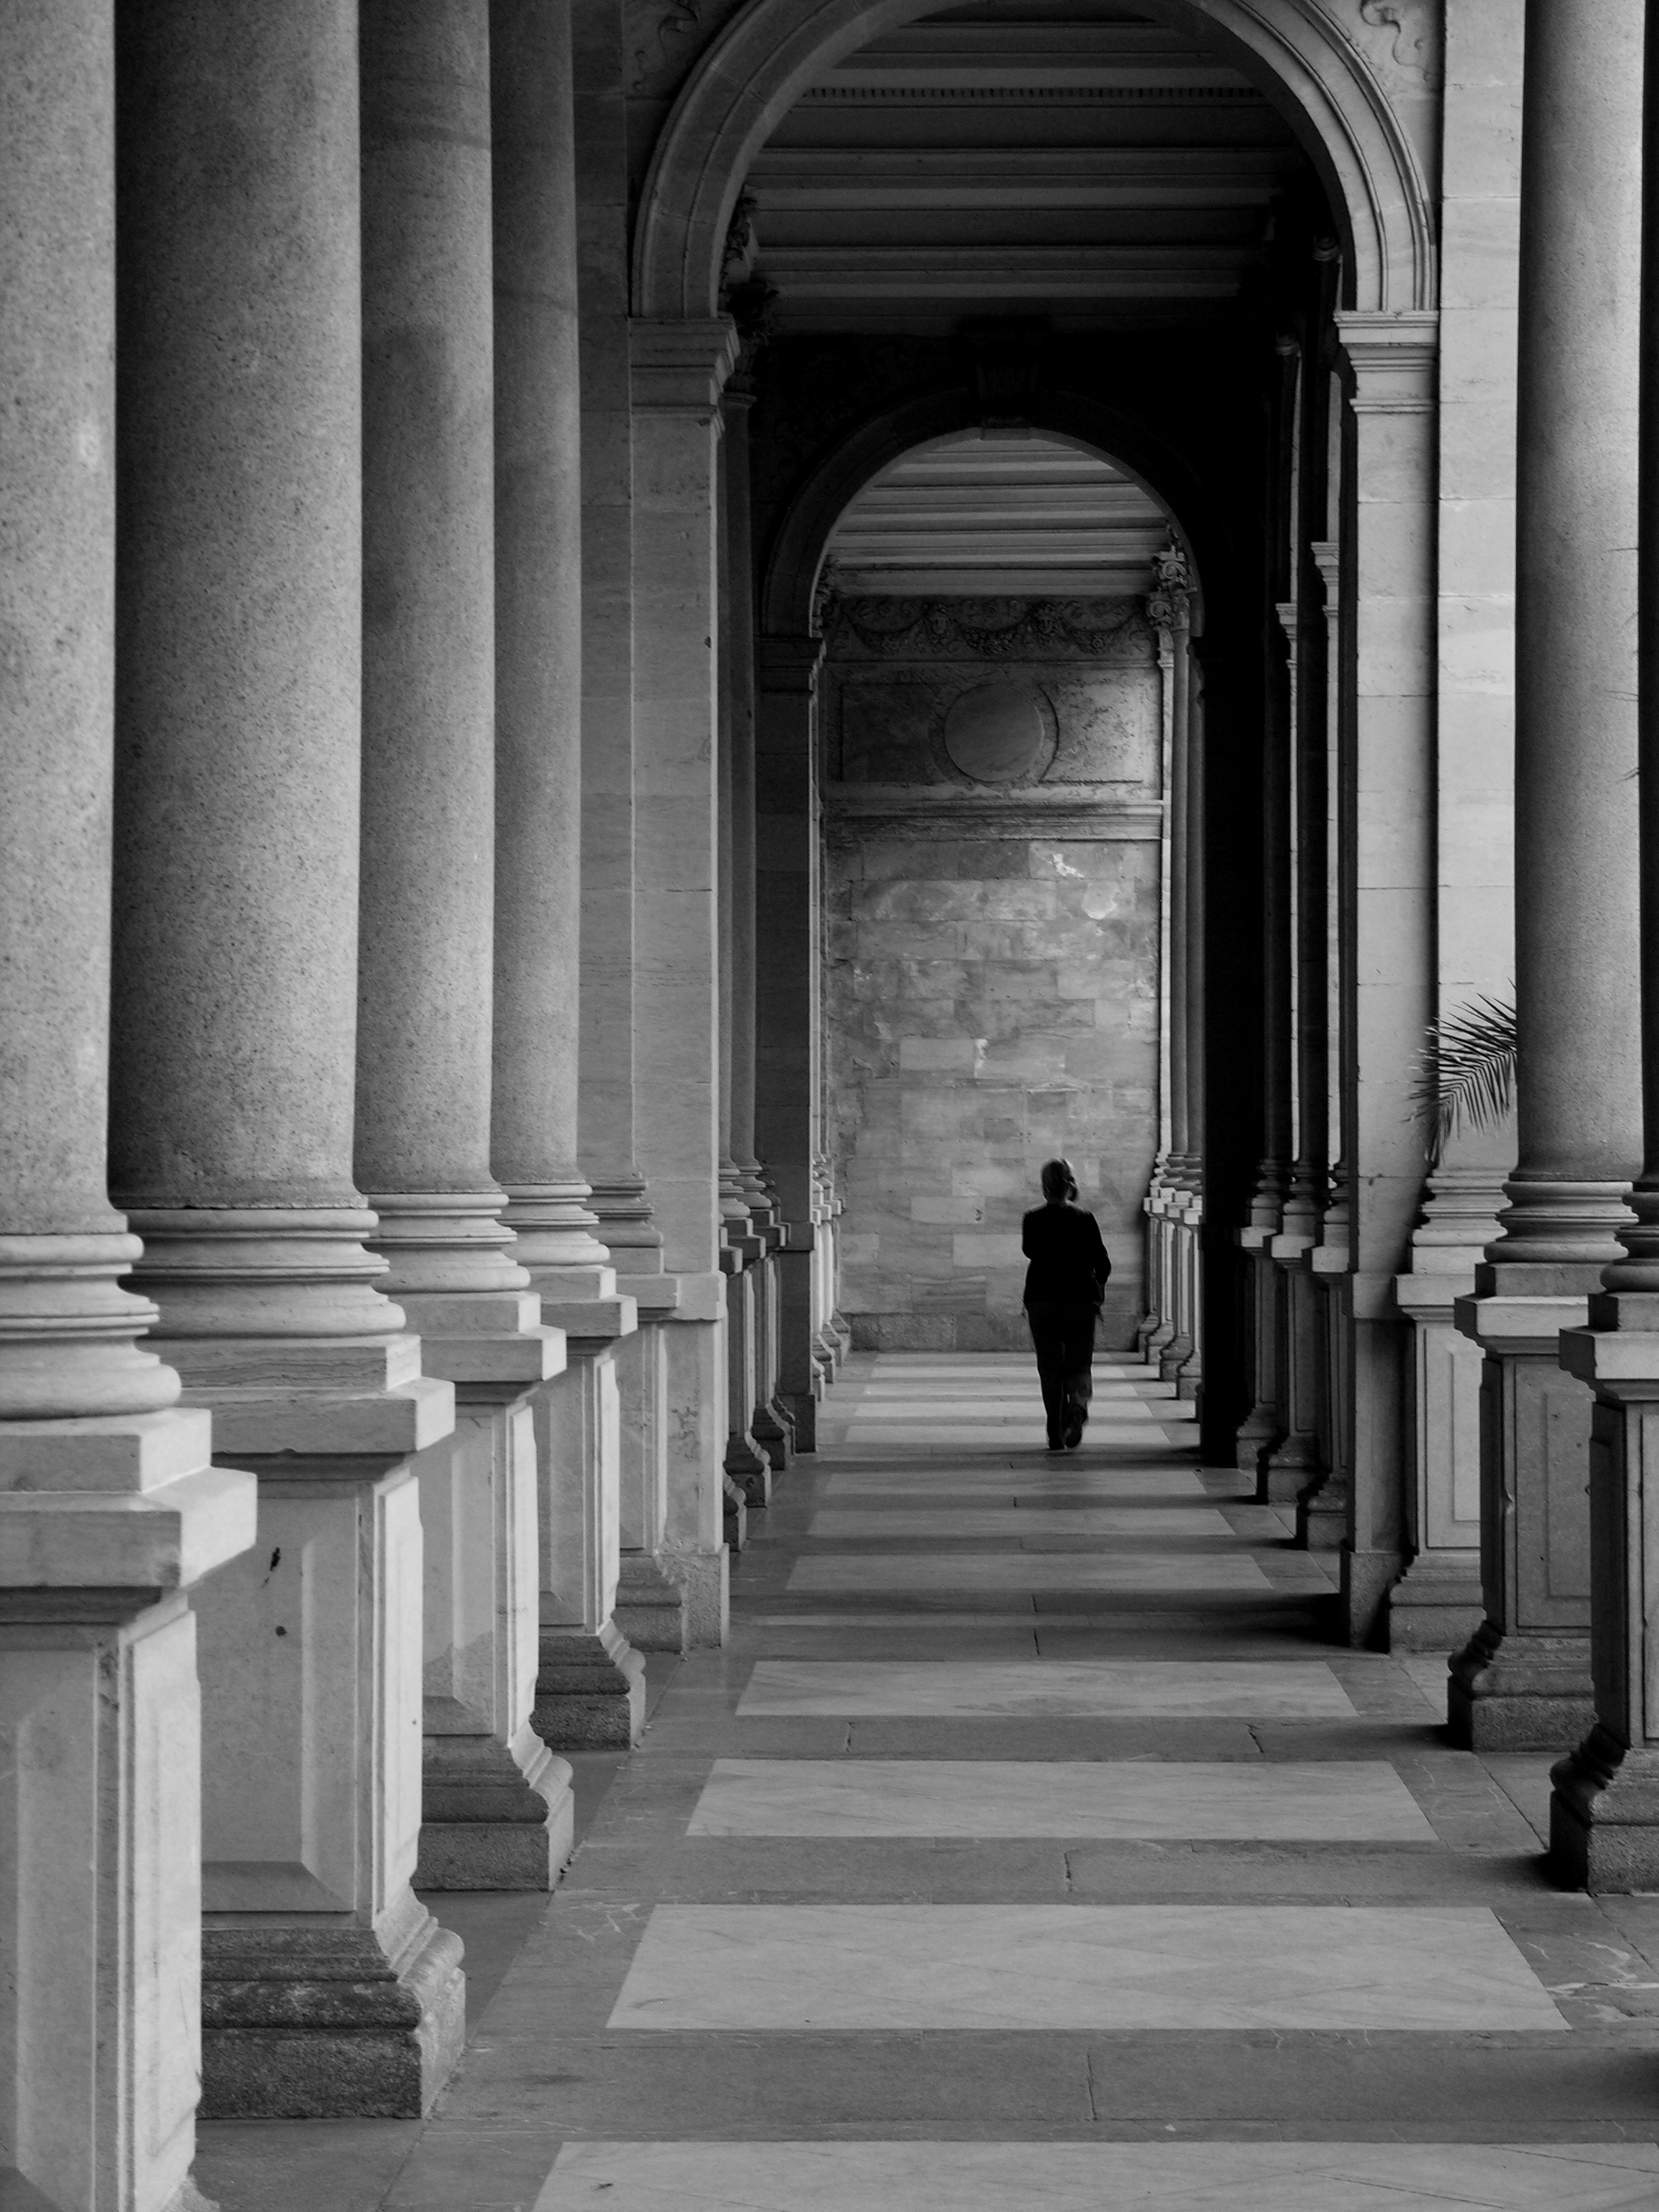
black and white, architecture, structure, white, arch, column, black, monochrome, temple, symmetry, the colonnade, b w photography, monochrome photography, ancient history